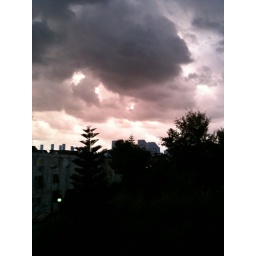
The winter sky outside my house in Netanya